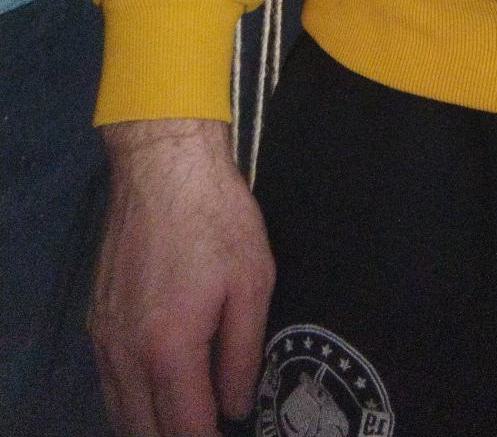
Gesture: no_gesture